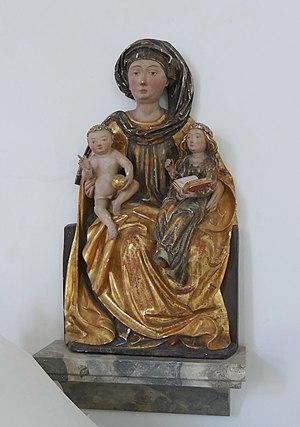
La Sainte Anne trinitaire, parfois appelée sainte-Anne-en-tierce ou Sainte Anne ternaire, désigne le thème iconographique chrétien anciennement appelé Sainte Anne, la Vierge et l'Enfant. Il s'agit d'une image de dévotion associant la grand-mère Anne, la mère Marie et l'Enfant Jésus.